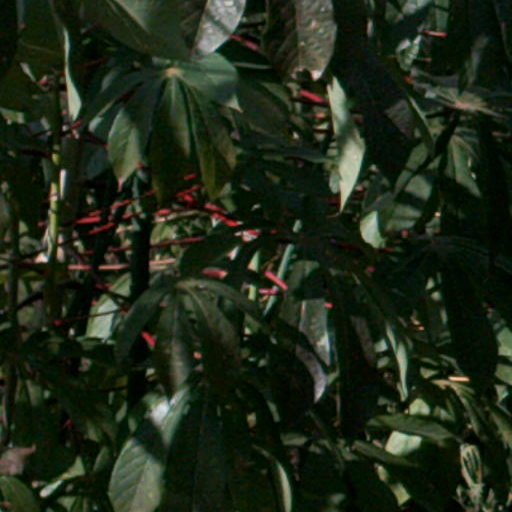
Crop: cassava